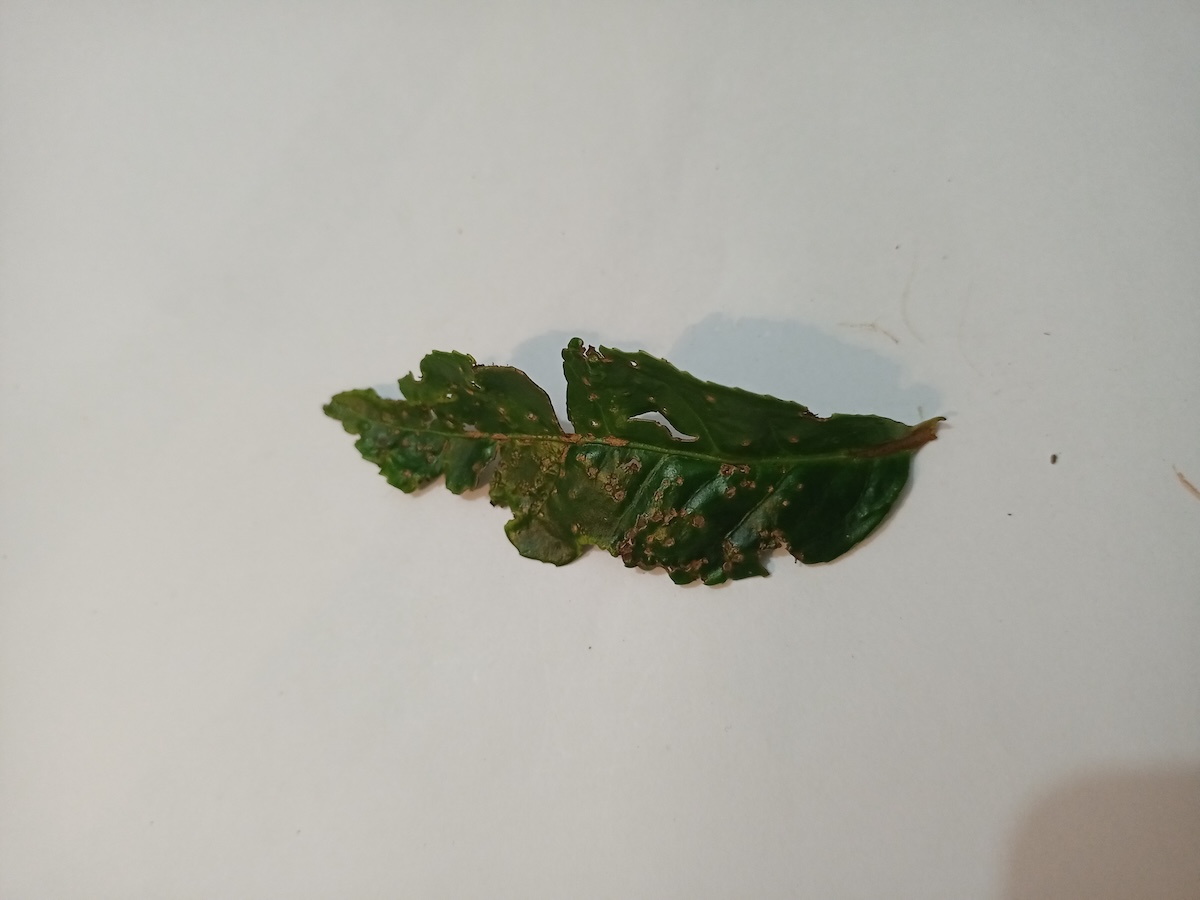
Label: Green mirid bug